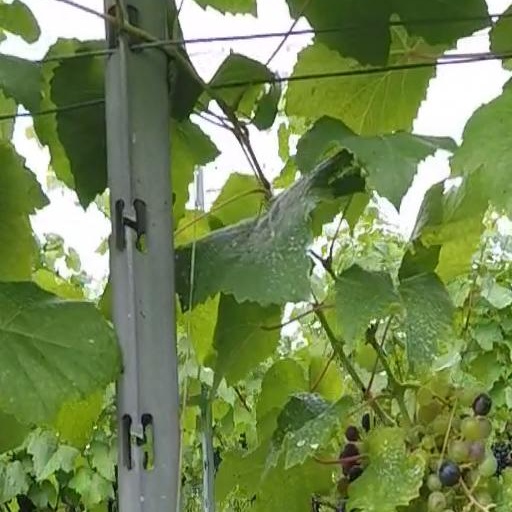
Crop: grape